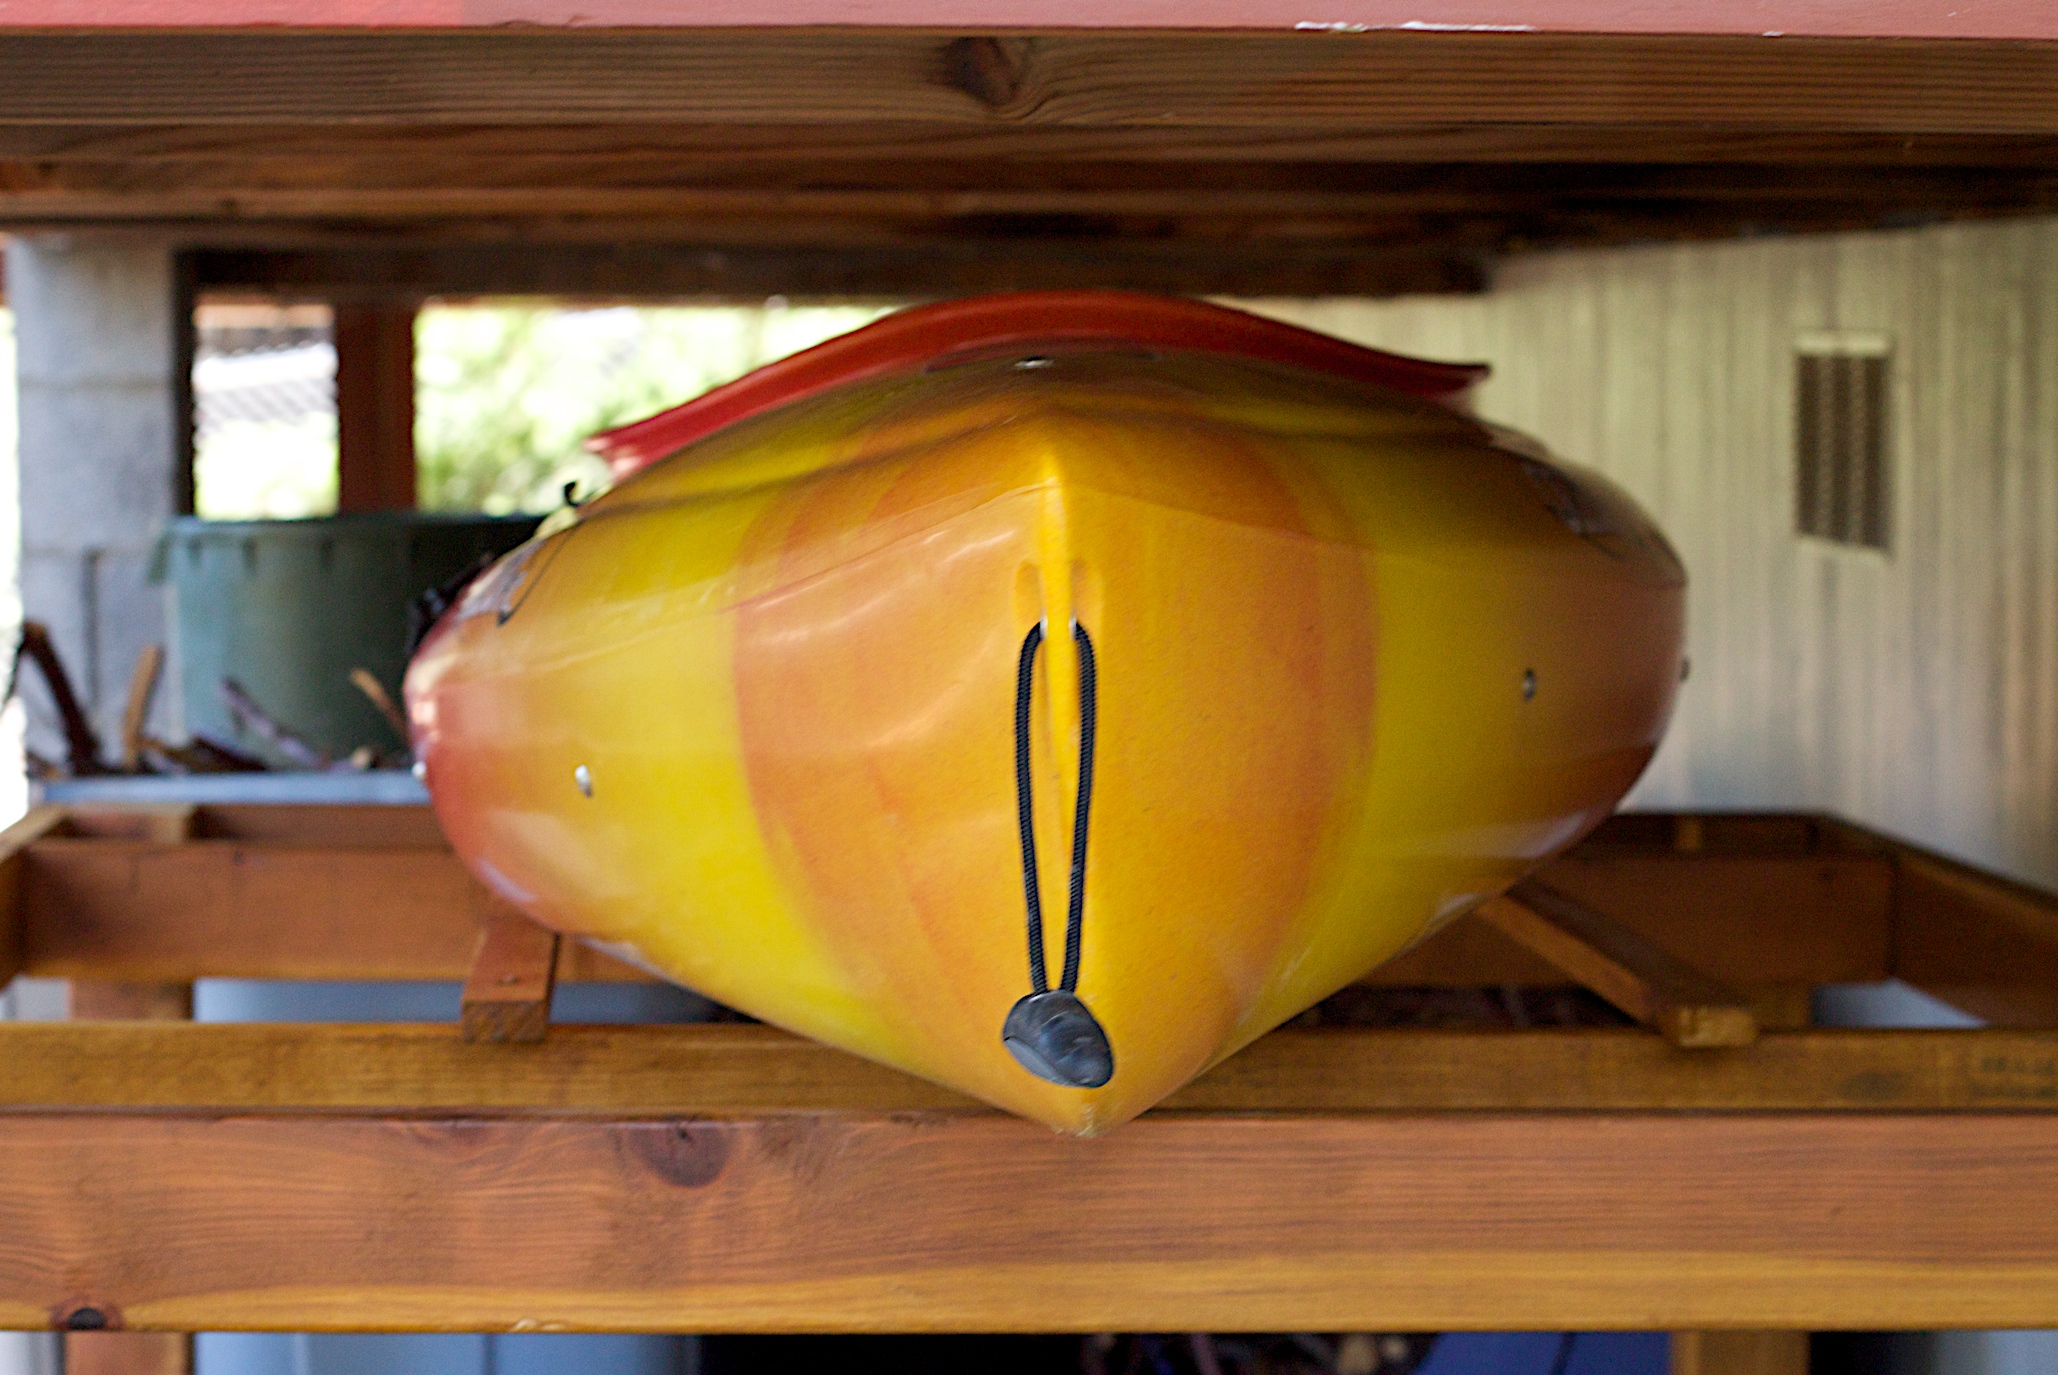
wood, window, produce, yellow, kayak, lighting, project, ef50mmf14usm, man made object, surfing equipment and supplies